Belle II experiment

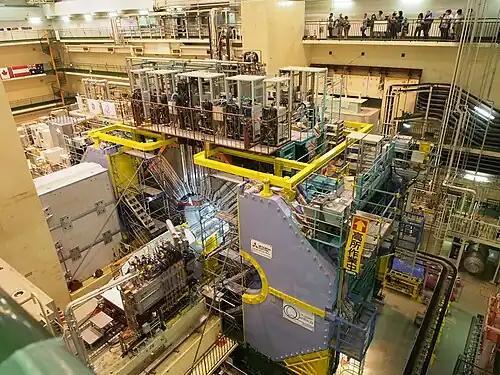
The opened BelleII detector before installation of the inner tracking detectors.

The BelleII experiment is a particle physics experiment designed to study the properties of B mesons (heavy particles containing a bottom quark) and other particles. BelleII is the successor to the Belle experiment, and commissioned at the SuperKEKB accelerator complex at KEK in Tsukuba, Ibaraki prefecture, Japan. The BelleII detector was "rolled in" (moved into the collision point of SuperKEKB) in April 2017. BelleII started taking data in early 2018. Over its running period, BelleII is expected to collect around 50 times more data than its predecessor, mostly due to a 40-fold increase in an instantaneous luminosity provided by SuperKEKB as compared to the previous KEKB accelerator.